Mendeleyevskaya

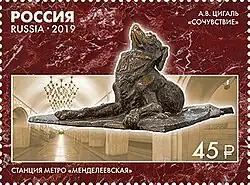
Monument "Compassion" on 2019 stamp of Russia

The station hall is coated with white marble, and the floor is lined with gray and black granite. The track walls are decorated with inserts featuring stylized images of the deformation electron density of various binary molecules. The idea of inserts was proposed by the staff of D. I. Mendeleev Russian University of Chemical Technology, who took an active part in the development of the station's design. Moreover, the station lamps are designed in way to resemble the structure of crystal lattice. From the center of the hall, stairways lead to the koltsevaya line station "Novoslobodskaya". The arches of the station halls are supported by columns through shaped wedge-shaped lintels.